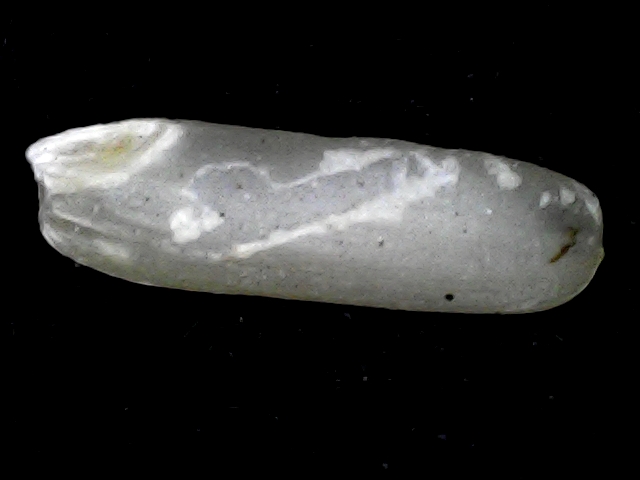
Rice variety: BD87